Ooru Vittu Ooru Vanthu

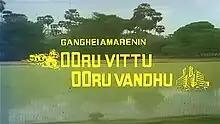
Title card

Ooru Vittu Ooru Vanthu is a 1990 Indian Tamil-language comedy horror film written and directed by Gangai Amaran. The film stars Ramarajan, Gautami, Goundamani, Senthil and Sangili Murugan. It was released on 14 July 1990. The comedy subplot involving Goundamani and Senthil in Singapore attained popularity. The title of the film is derived from the song in Ramarajan–starred film "Karakattakkaran".